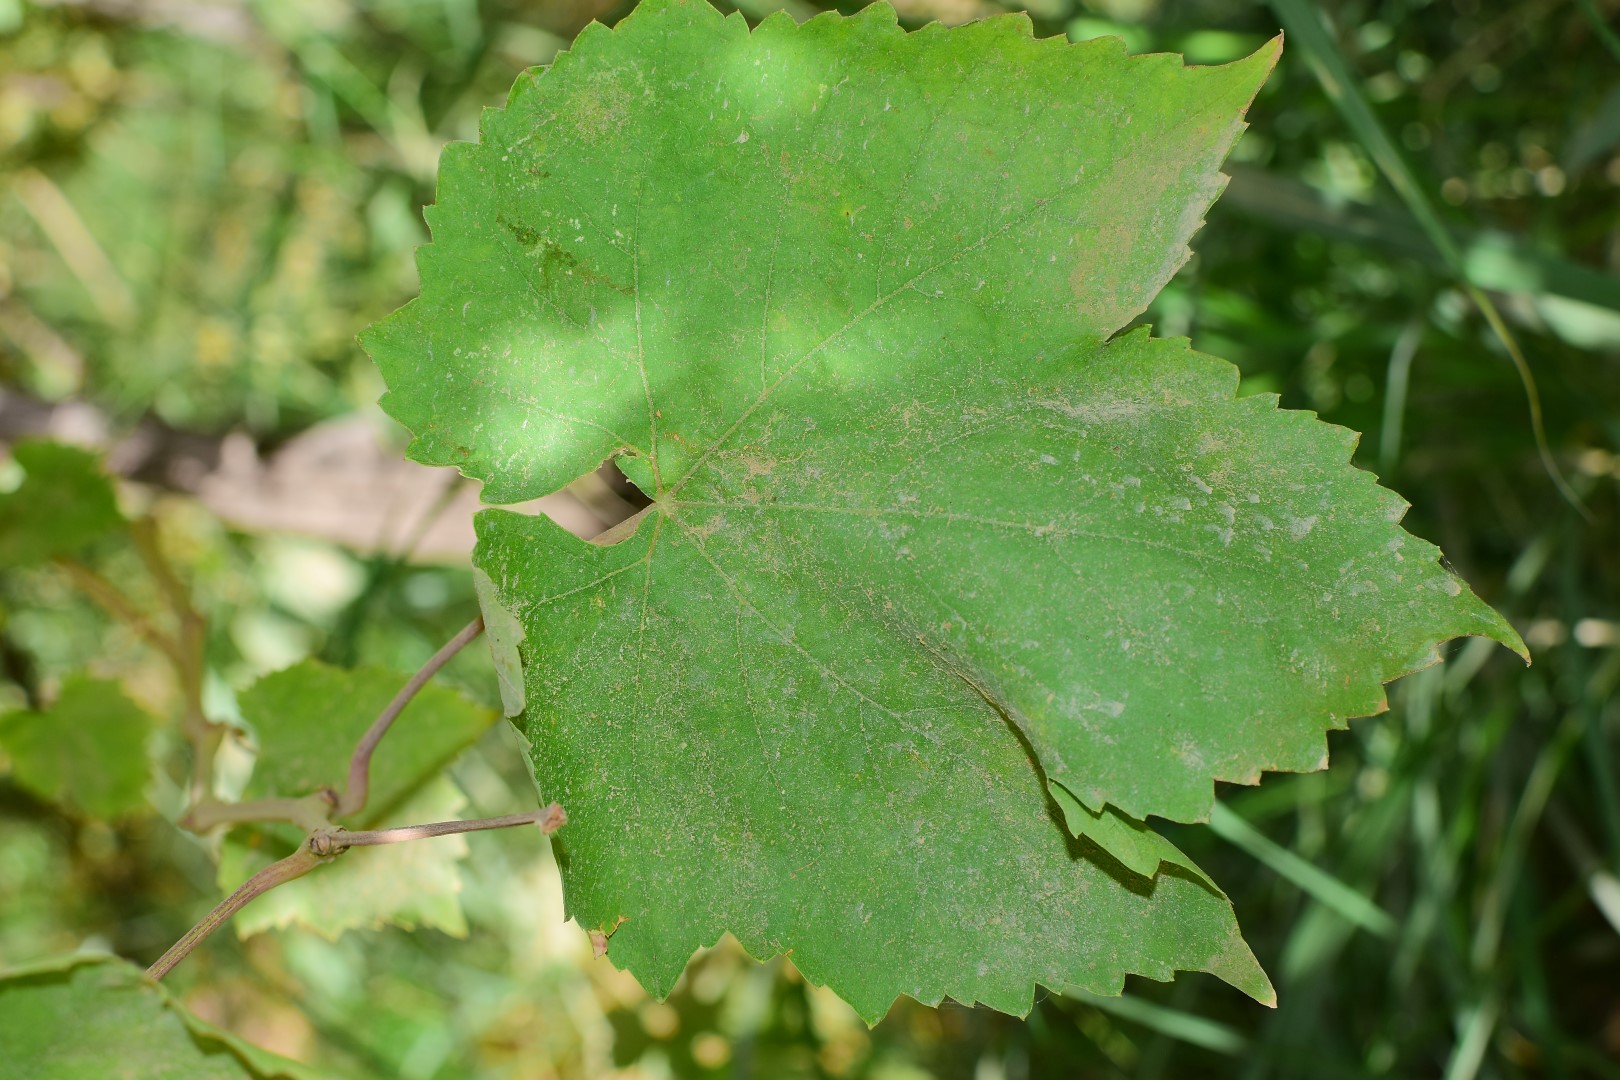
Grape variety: Thompson Seedless